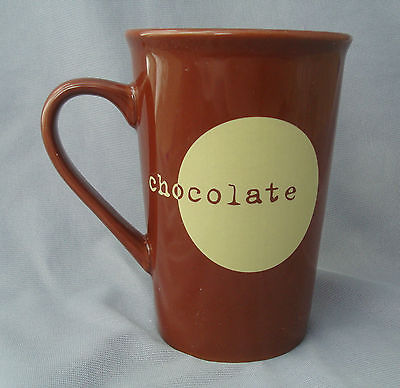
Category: mug